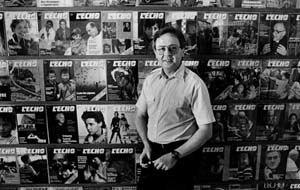
Albert Longchamp
Albert Longchamp, né le 31 août 1941 à Échallens, est un prêtre catholique, jésuite, journaliste et écrivain suisse. Il a été rédacteur en chef de l'Écho magazine, puis provincial de la Compagnie de Jésus pour la Suisse avant de reprendre la direction de la revue jésuite Choisir, éditée à Carouge.